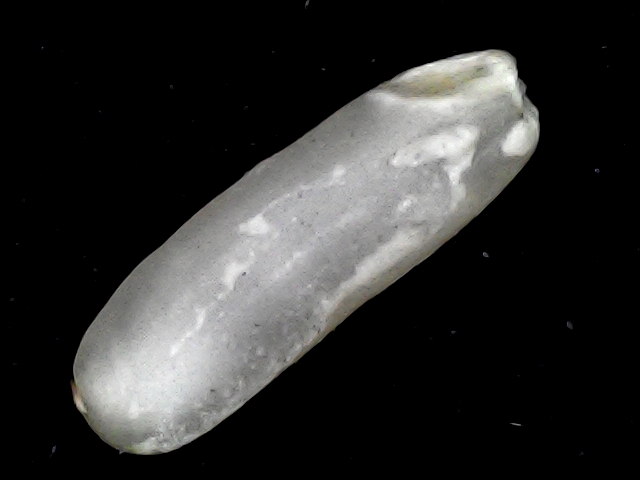
Rice variety: BD87